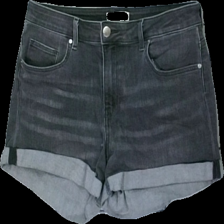
View: front
Type: Shorts
Category: Ladies
Brand: H&M
Colors: Grey
Material: 66% cotton 34% polyester
Cut: Regular
Size: 38
Season: Summer
Trend: Denim
Stains: Minor
Damage: fläck
Damage location: middle center
Damage 2 location: top right
Price range: <50
Recommended usage: Reuse
Description: grå jeans shorts med liten fläck fram